Daily Telegraph Affair

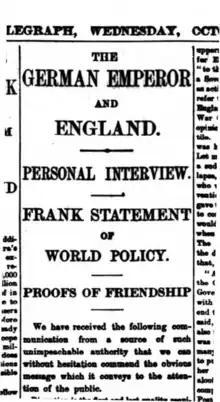
Headline from the original publication

The "Daily Telegraph" Affair was the scandal that followed the publication by the British newspaper "The Daily Telegraph" in October 1908 of an article that included a series of impolitic comments by Kaiser Wilhelm II of Germany. He had thought that his remarks would improve German–British relations, but they turned out to be a major diplomatic blunder that worsened relations and badly hurt the Kaiser's reputation. The episode had a considerably greater impact in Germany than in Britain.